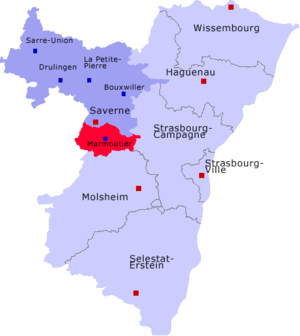
Le canton de Marmoutier est une ancienne division administrative française, qui était située dans le département du Bas-Rhin, en région Alsace.